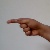
The image shows a hand gesture representing the letter 'G' in Indian Sign Language.